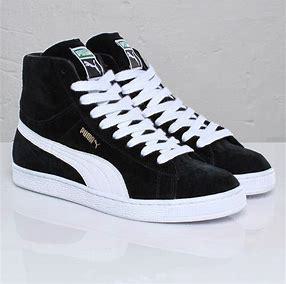
Brand: Puma
Model: Suede Classic